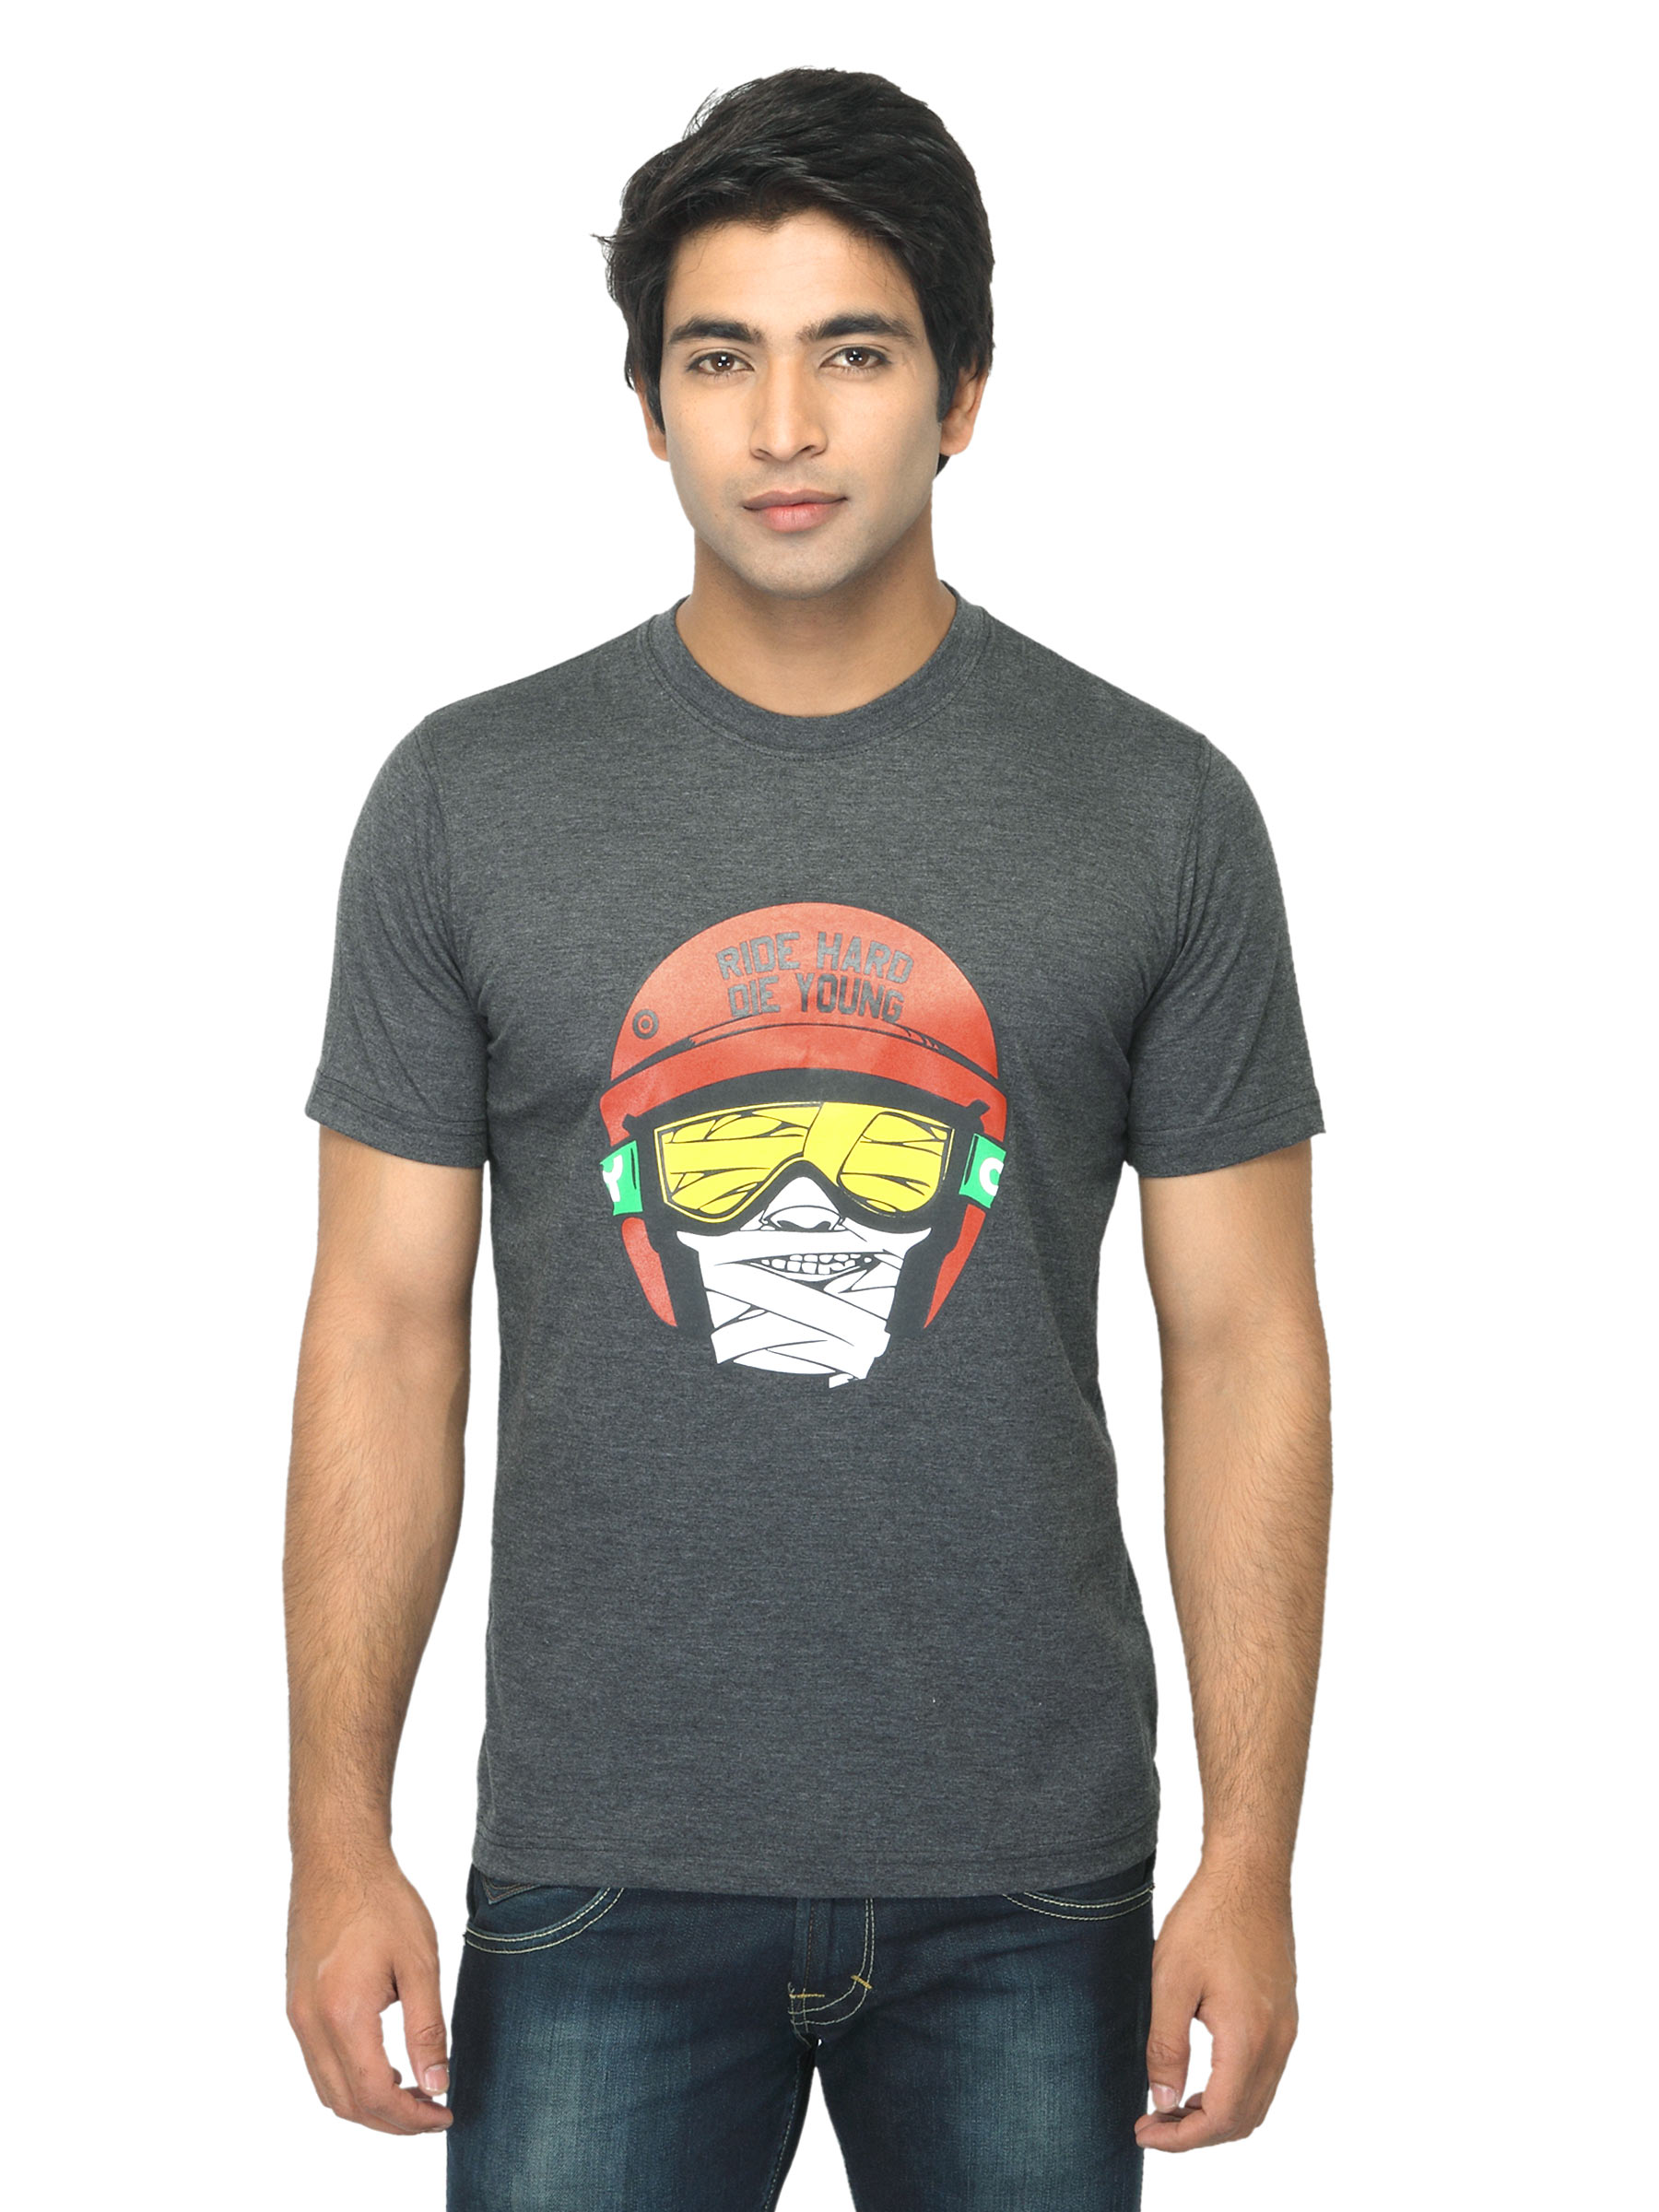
Mark Taylor Men Printed Charcoal T-shirt
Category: Apparel / Topwear / Tshirts
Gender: Men
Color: Charcoal
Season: Summer 2012
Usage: Casual